List of birds of Zimbabwe

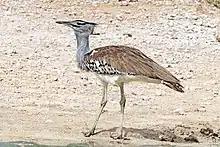

Sandgrouse have small, pigeon like heads and necks, but sturdy compact bodies. They have long pointed wings and sometimes tails and a fast direct flight. Flocks fly to watering holes at dawn and dusk. Their legs are feathered down to the toes.